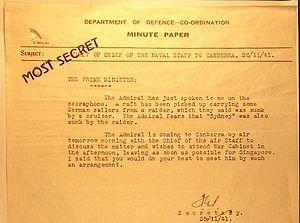
Le HMAS Sydney est un croiseur de la Royal Australian Navy ayant servi entre 1934 et 1941. Le Sydney connaît d'importants succès durant les premières années de la Seconde Guerre mondiale avant de disparaître dans des conditions entourées de mystère. Il coule le 19 novembre 1941 avec tout son équipage de 645 hommes. Ceci représente la plus grande perte humaine sur un navire de guerre australien.